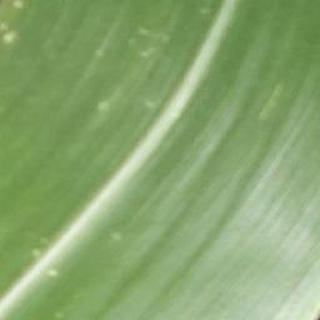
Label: healthy_corn